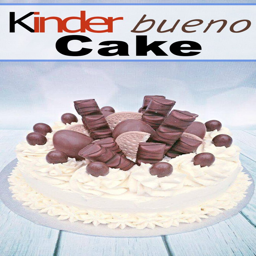
a winning combo of cake and candy !